Elisa García Sáez

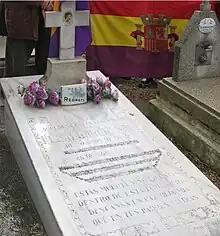
The restored epitaph on Elisa García Sáez's tombstone

The deaths of the first militiawomen caused a stir on the Republican side. The news about the death of Elisa García was collected in the newspaper "ABC", which published the final words that Elisa wrote in a letter to her mother, Teresa: